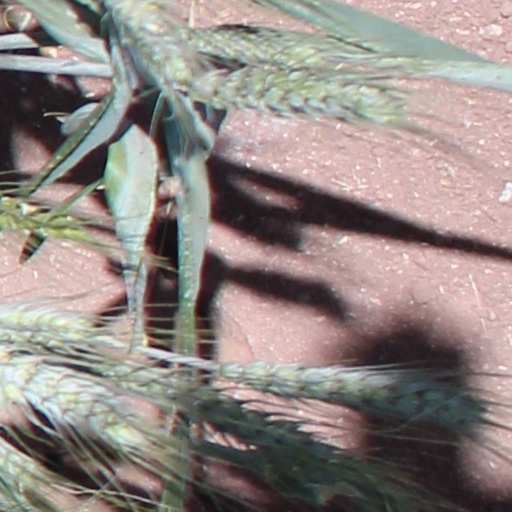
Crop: wheat